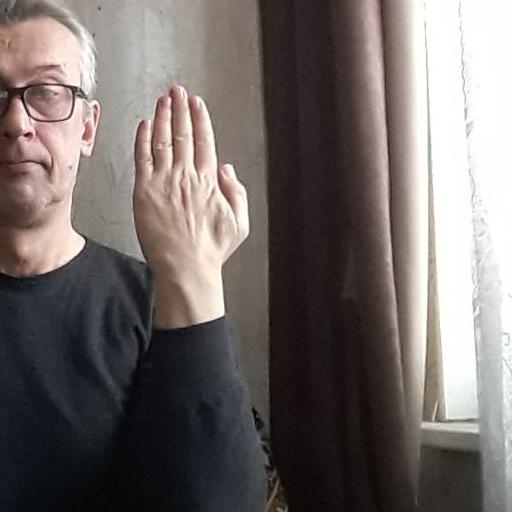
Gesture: stop_inverted